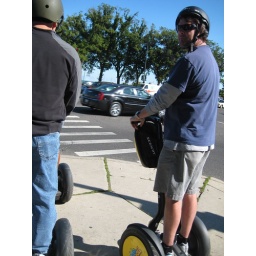
Waiting in line to cross the street